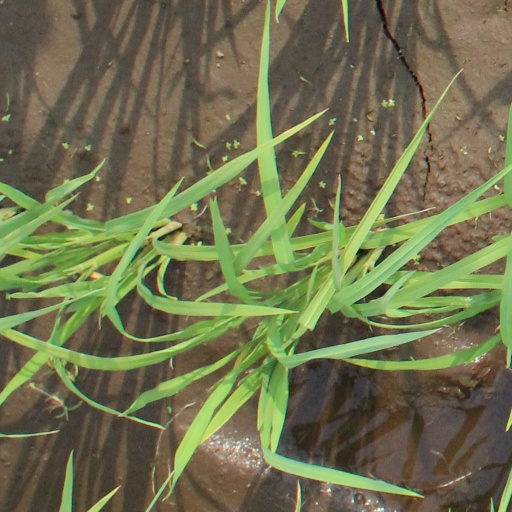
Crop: rice